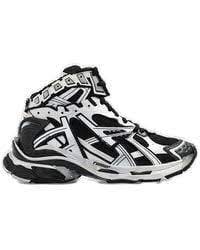
Label: Sneaker